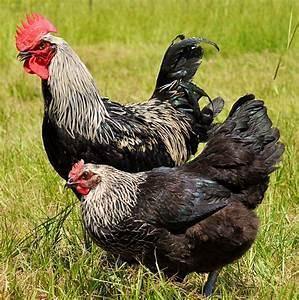
chicken